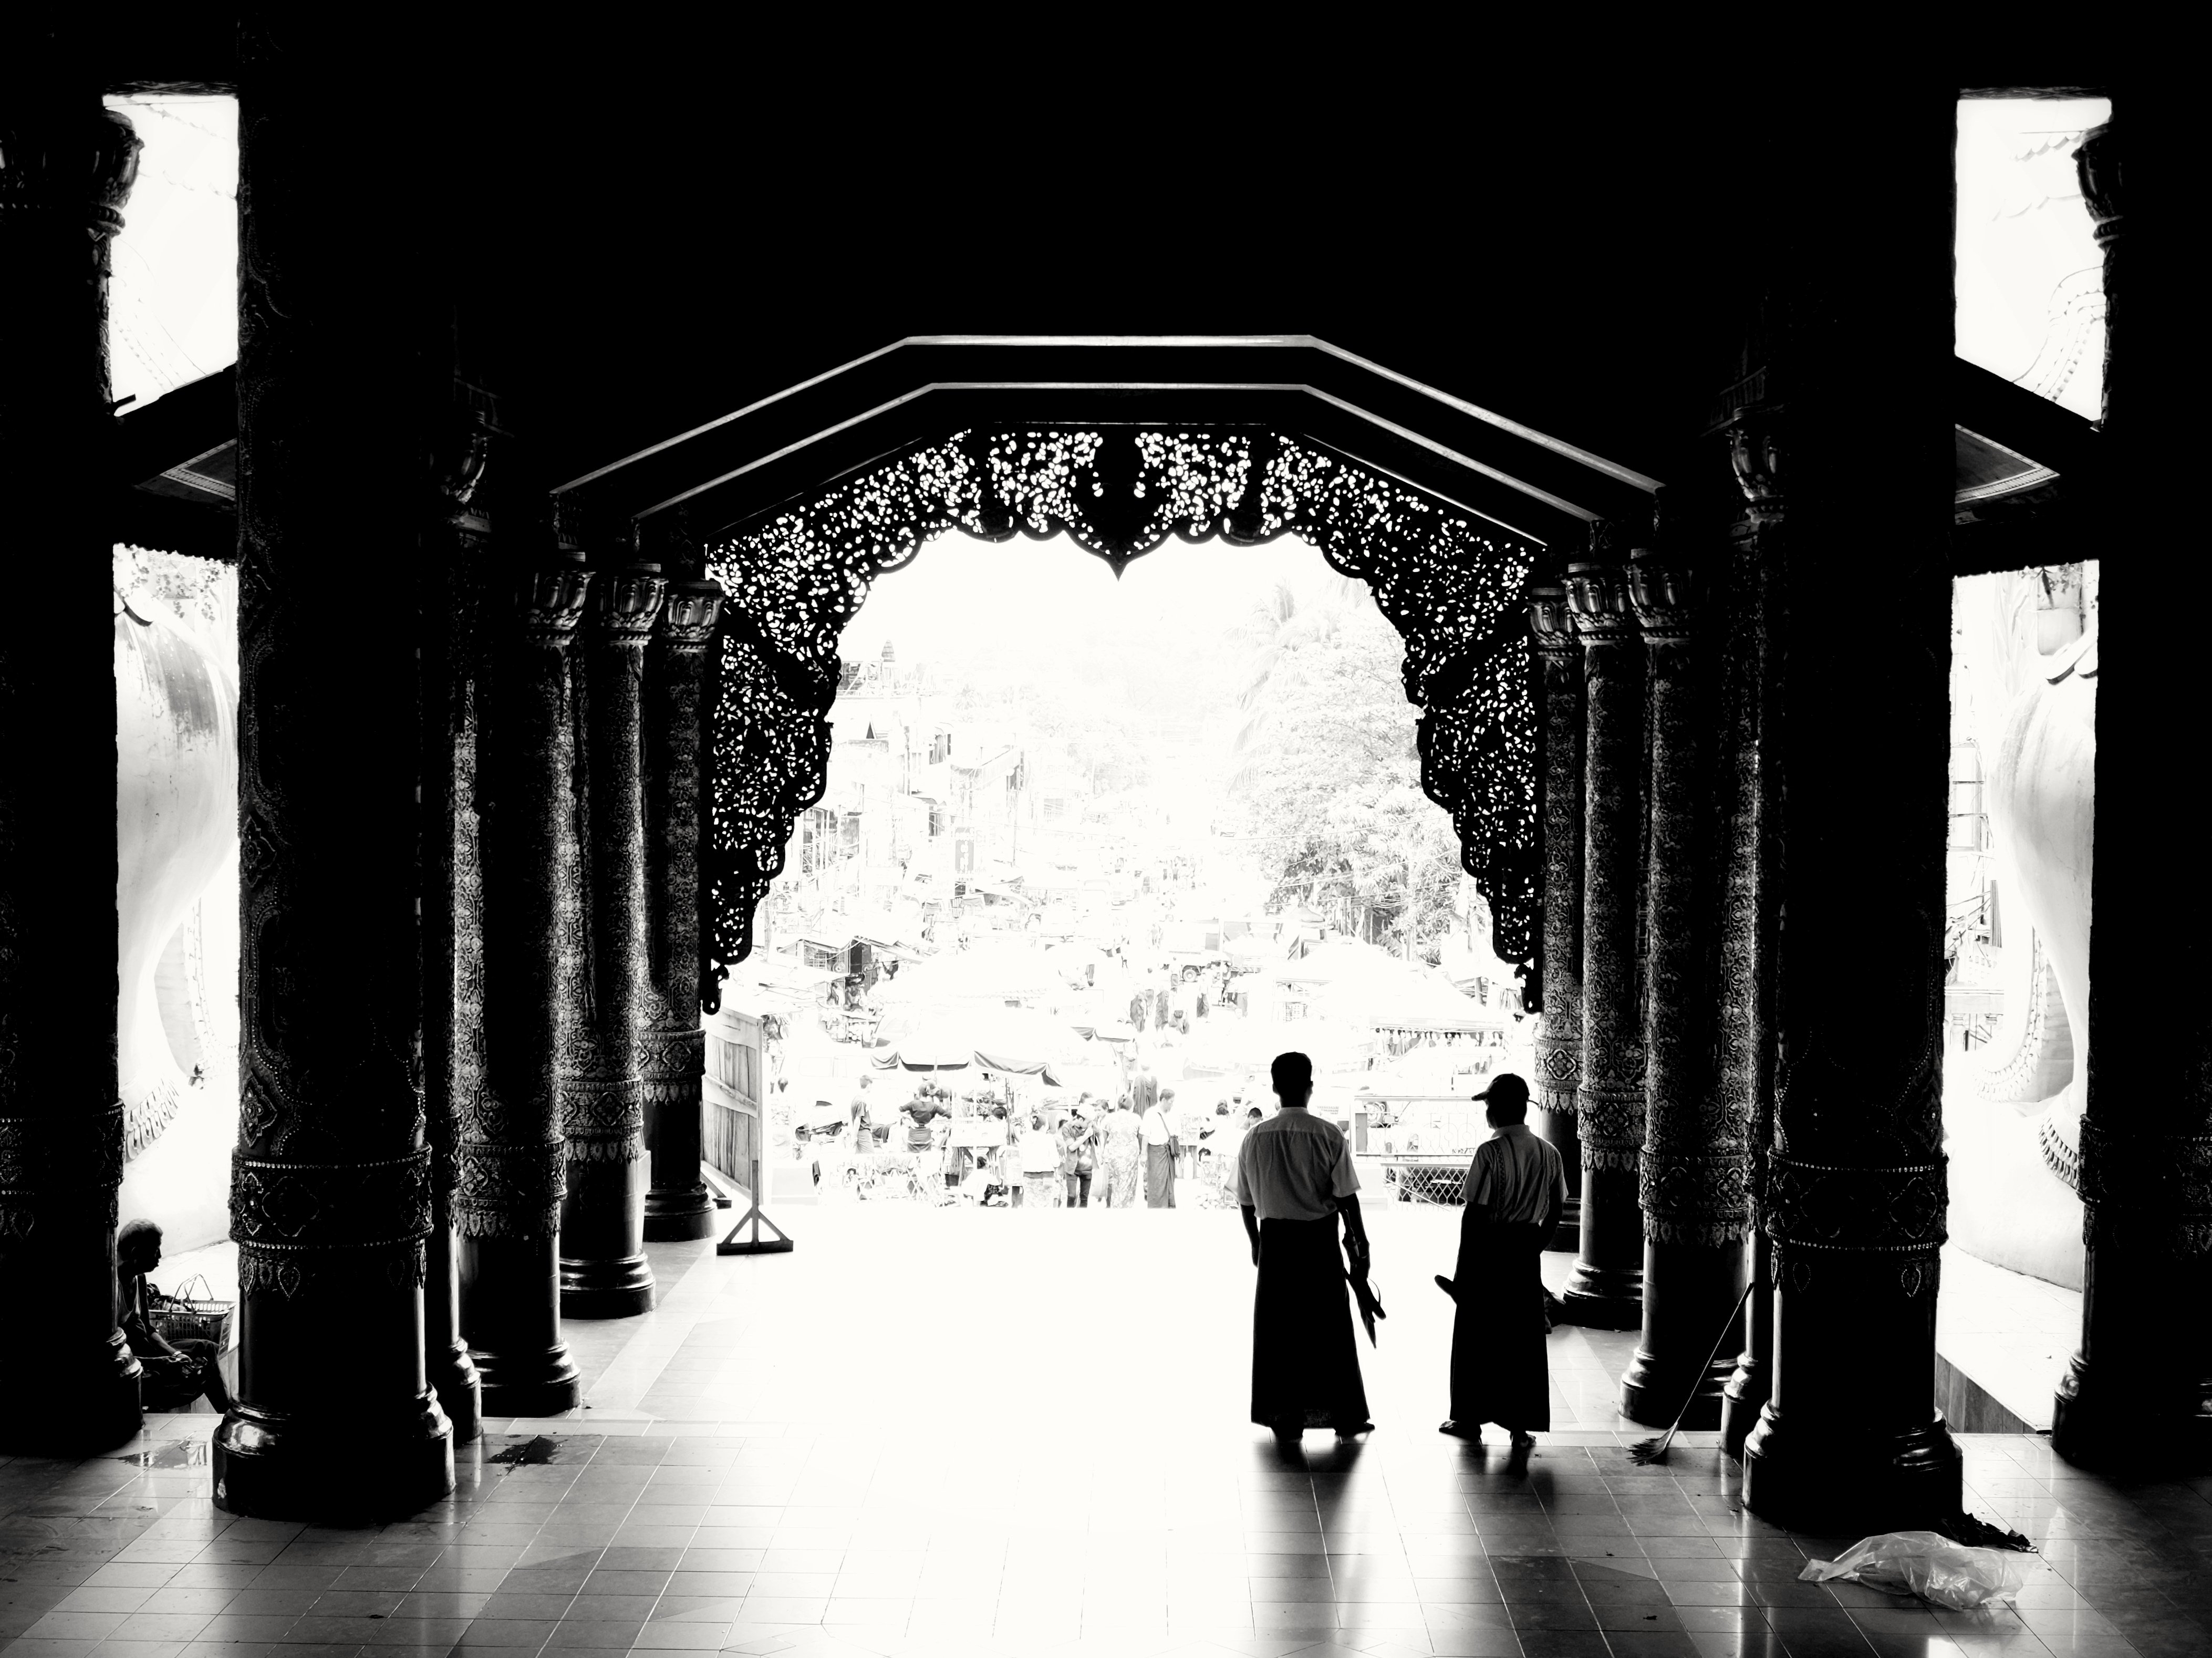
black and white, white, photography, arch, black, monochrome, symmetry, photograph, image, monochrome photography